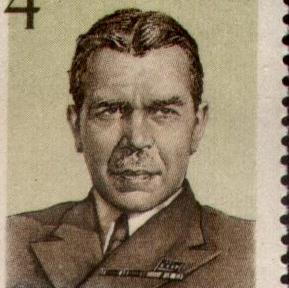
Age: 69